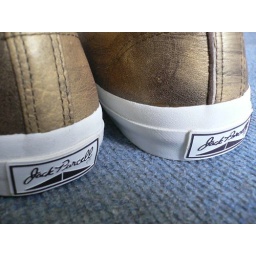
gold leather skin, white shoe laces, a very unique(rare), designed by jack purcell.Size 41